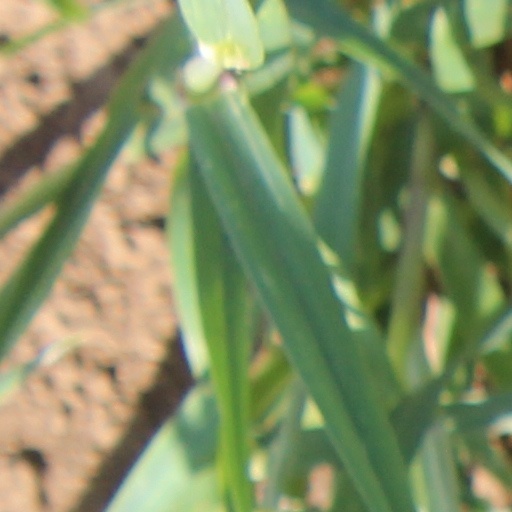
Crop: wheat